St. Catherine of Alexandria Church, Budapest

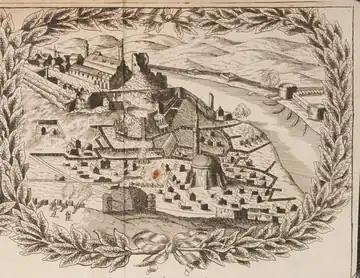
The Lower Town of Buda with the Mosque of Sokollu Mustafa Pasha in 1686. Engraving from Boethius' "Kriegs-Helm".

The southern part of the Lower Town between Castle Hill and Gellért Hill was devastated by the Siege of Buda in 1686. The area had few inhabitants until November 1690 when a group of South Slavic refugees were resettled there by the Cameral Administration. The majority of the new arrivals were Orthodox Serbs who built their own quarter on the banks of the Ördög-árok stream. Their chapel later became the Cathedral of the Holy Trinity. The Roman Catholics settled on the southern slopes of Castle Hill and near the Danube around the mosque of the Ottoman governor ("beylerbey") Sokollu Mustafa Pasha (1566-1578) which survived the war.